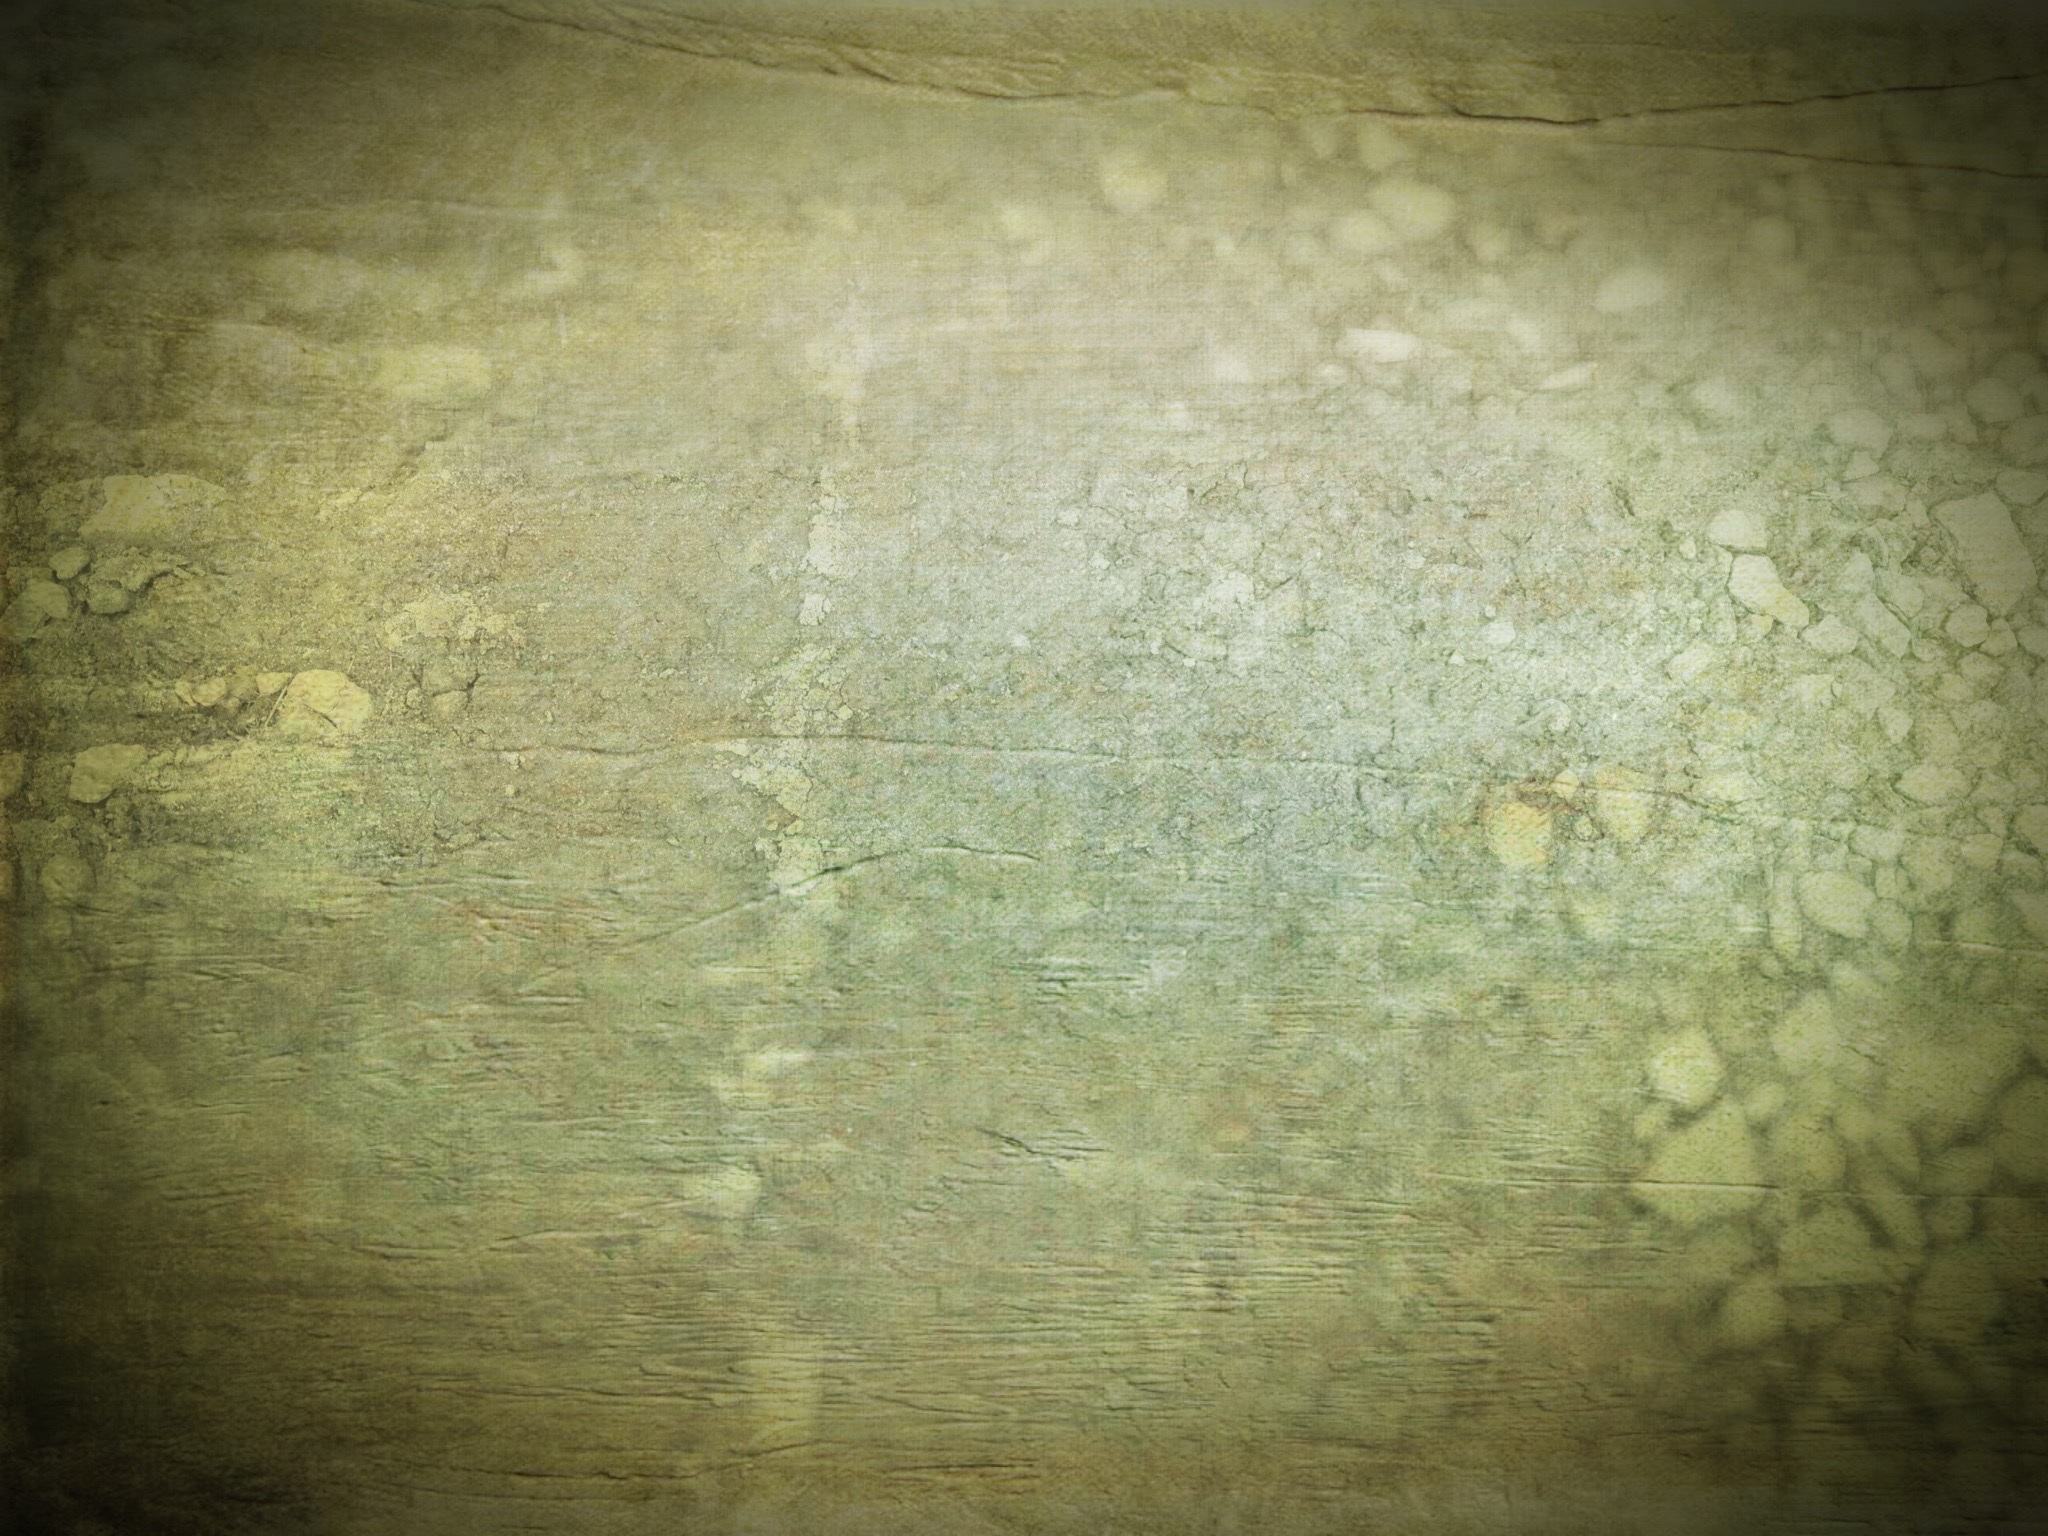
light, wood, texture, floor, wall, stone, green, dirt, circle, background, shape, flooring